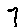
Label: 7